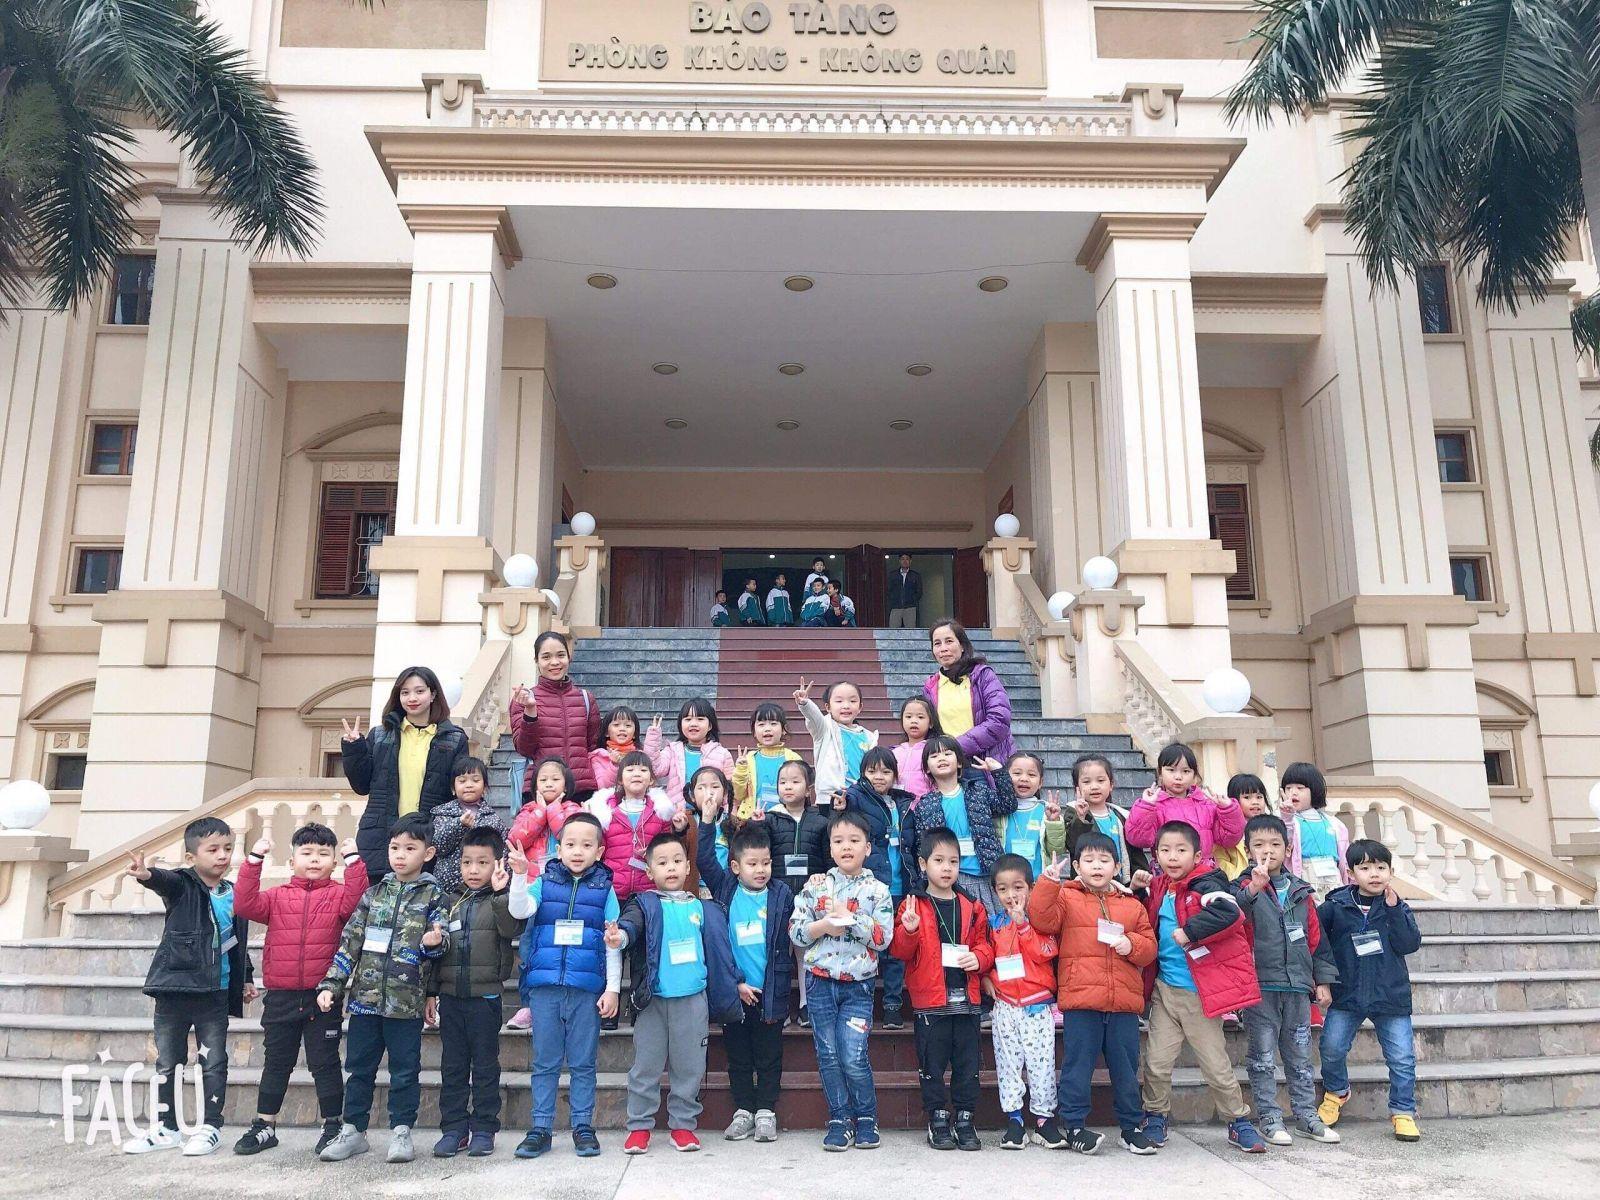
có một nhóm những đứa trẻ đang chụp ảnh tập thể